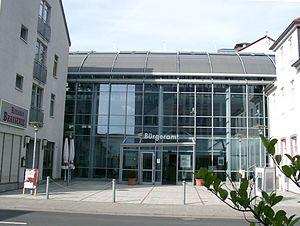
Neu-Isenburg est une ville située en République fédérale d'Allemagne dans le Land de Hesse. La ville est située à proximité de Francfort-sur-le-Main.